Describe the emotion expressed in this image:  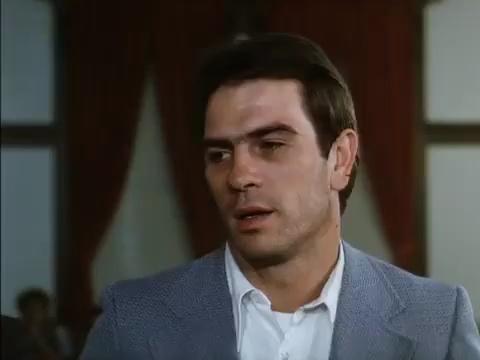
This person displays Suffering, valence and arousal with low intensity.